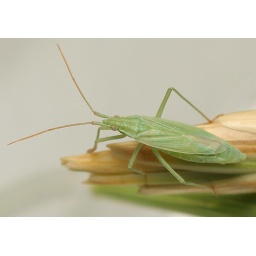
N Wales - sand couch grass (Elytrigia) in foredunes (Nb)